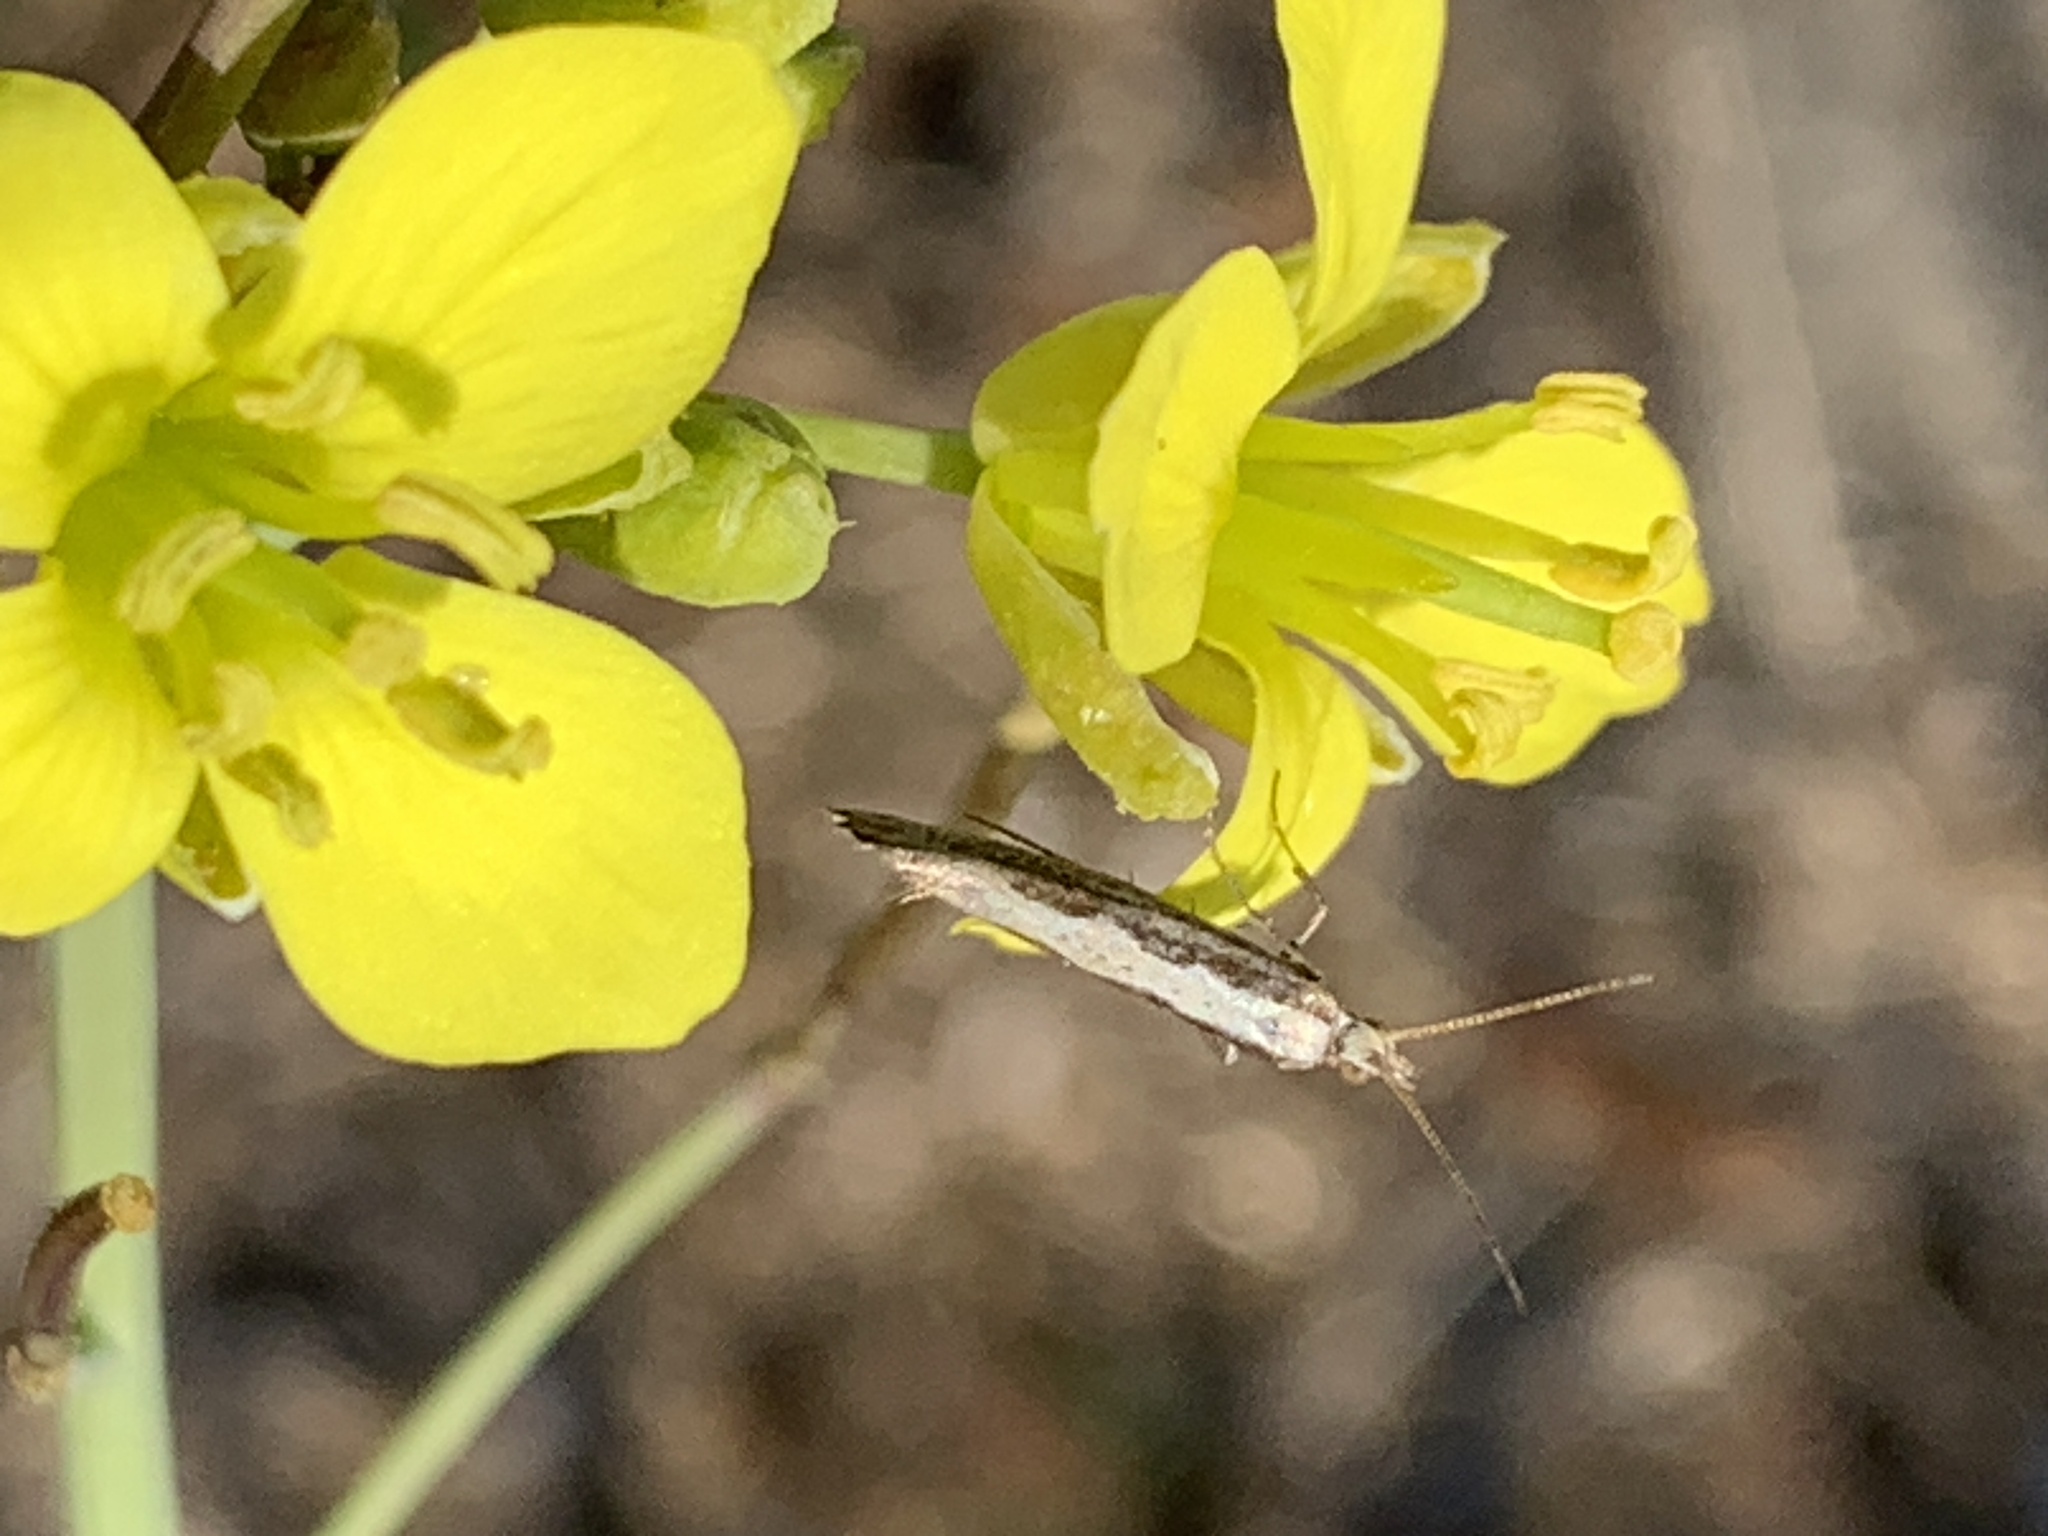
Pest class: diamondback_moth